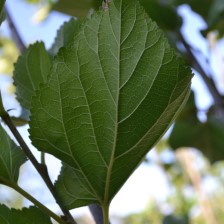
Variety: ChiangMaiBuriram60